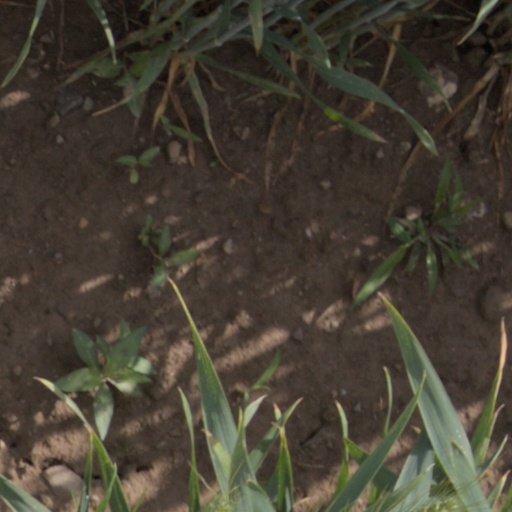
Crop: wheat